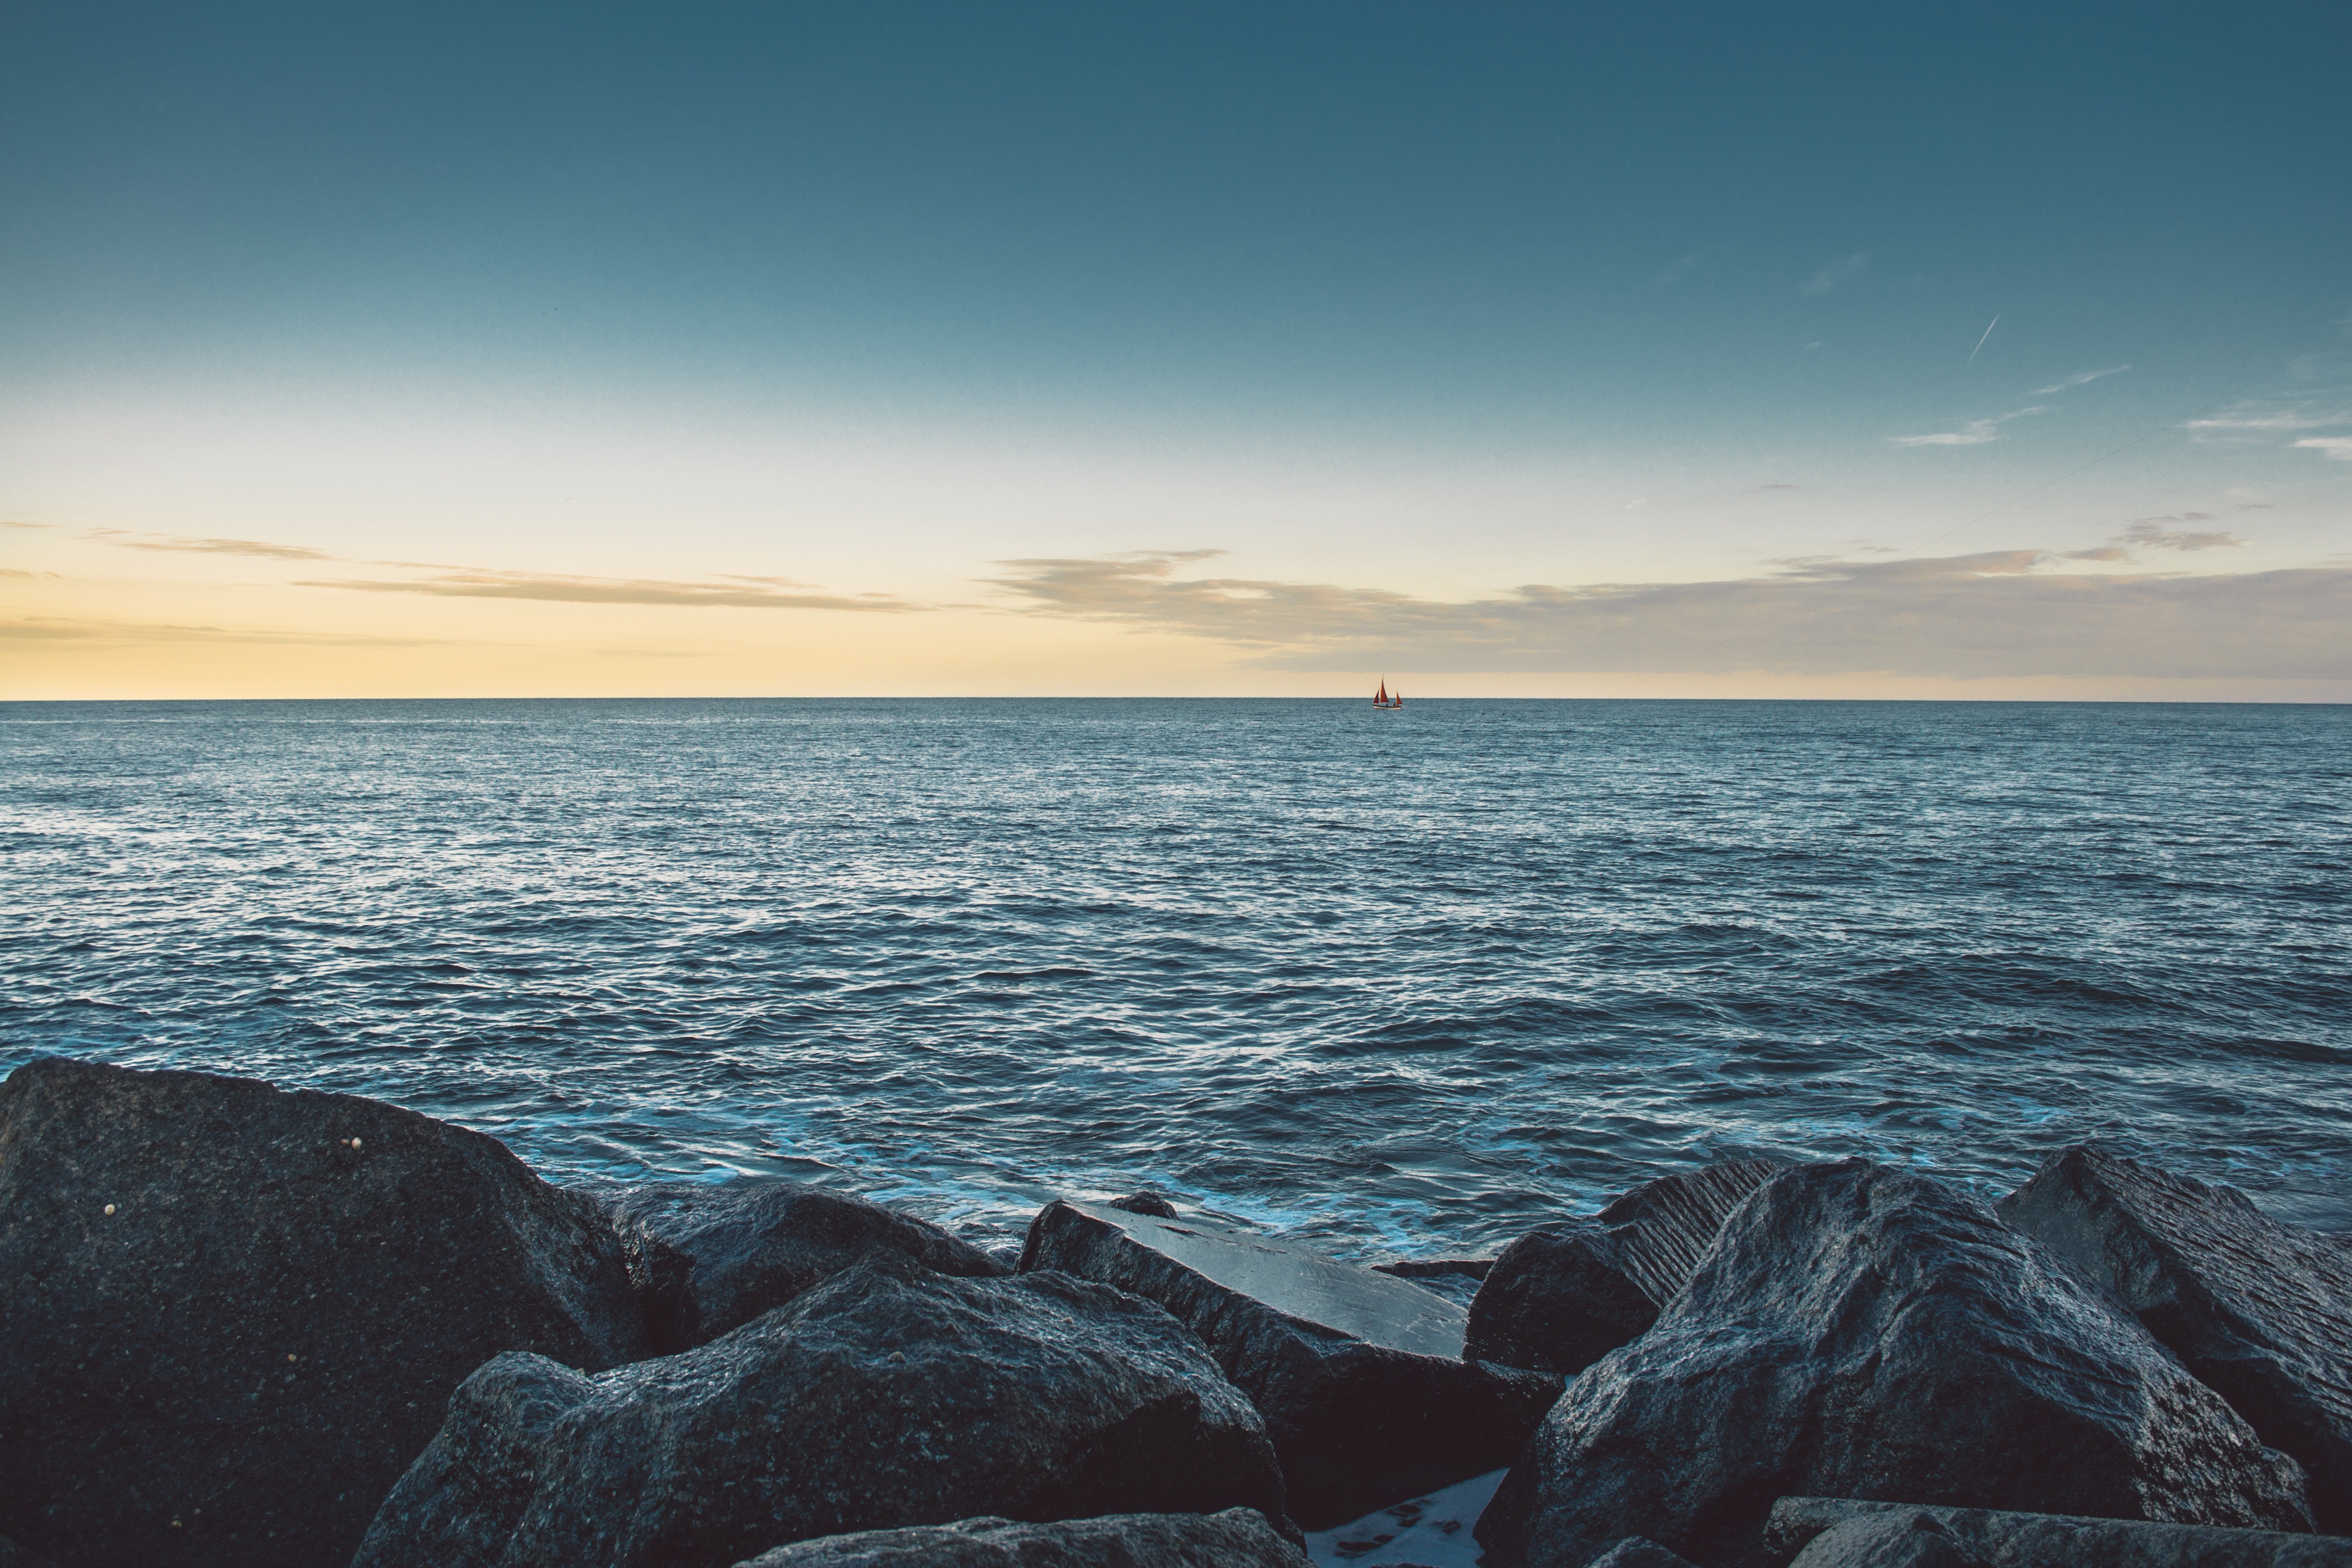
beach, sea, coast, water, rock, ocean, horizon, cloud, sky, sunrise, sunset, boat, sunlight, morning, shore, wave, dawn, dusk, evening, reflection, bay, terrain, body of water, rocks, stones, cape, wind wave